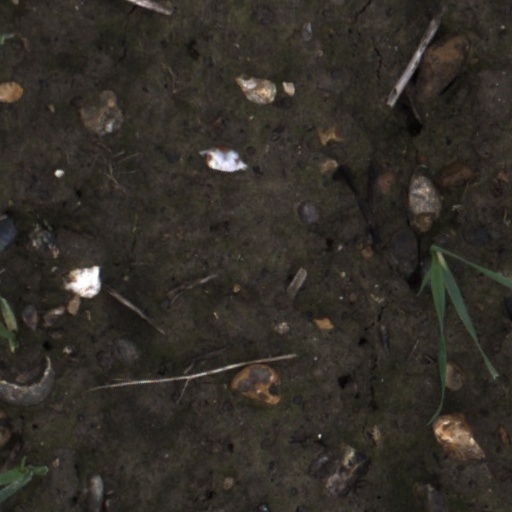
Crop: wheat